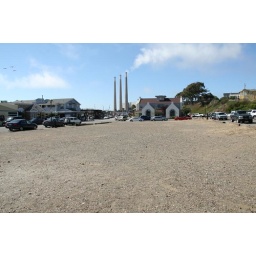
The electric power plant smokestacks tower above a large vacant lot in the middle of the busy part of Morro Bay.